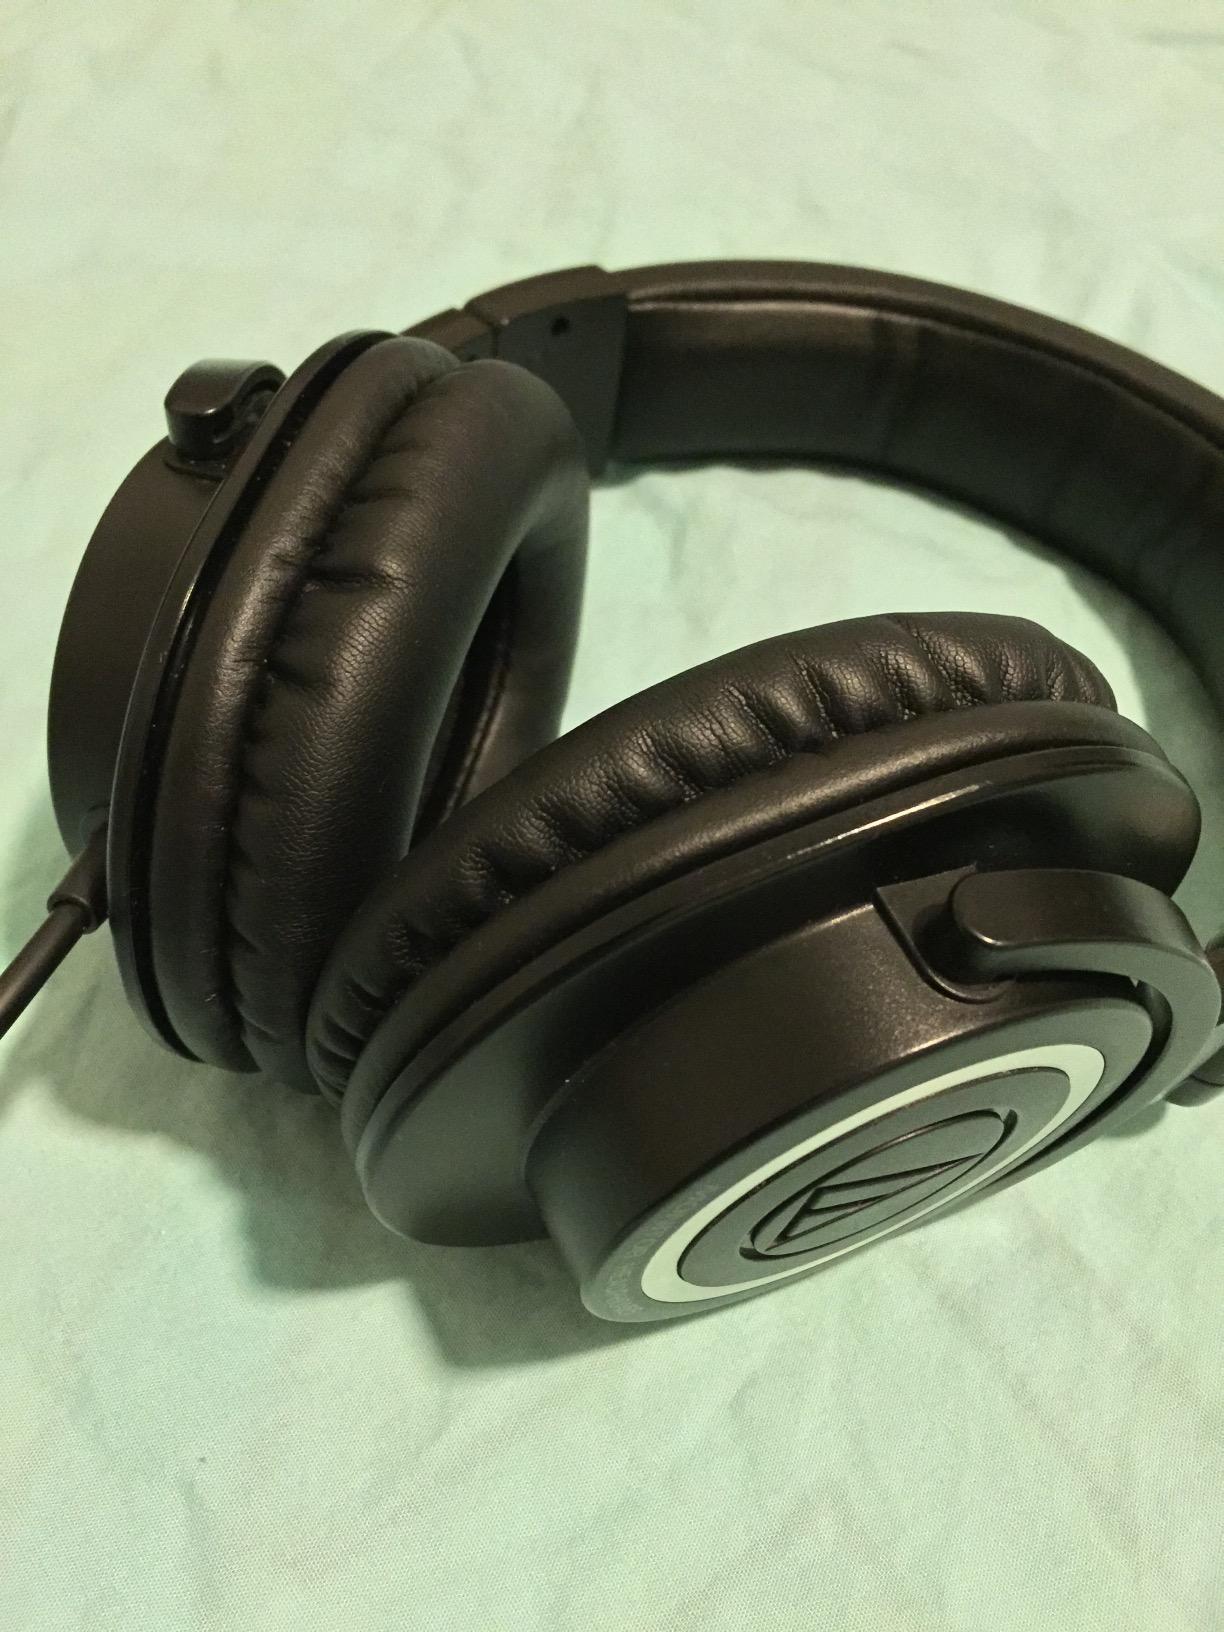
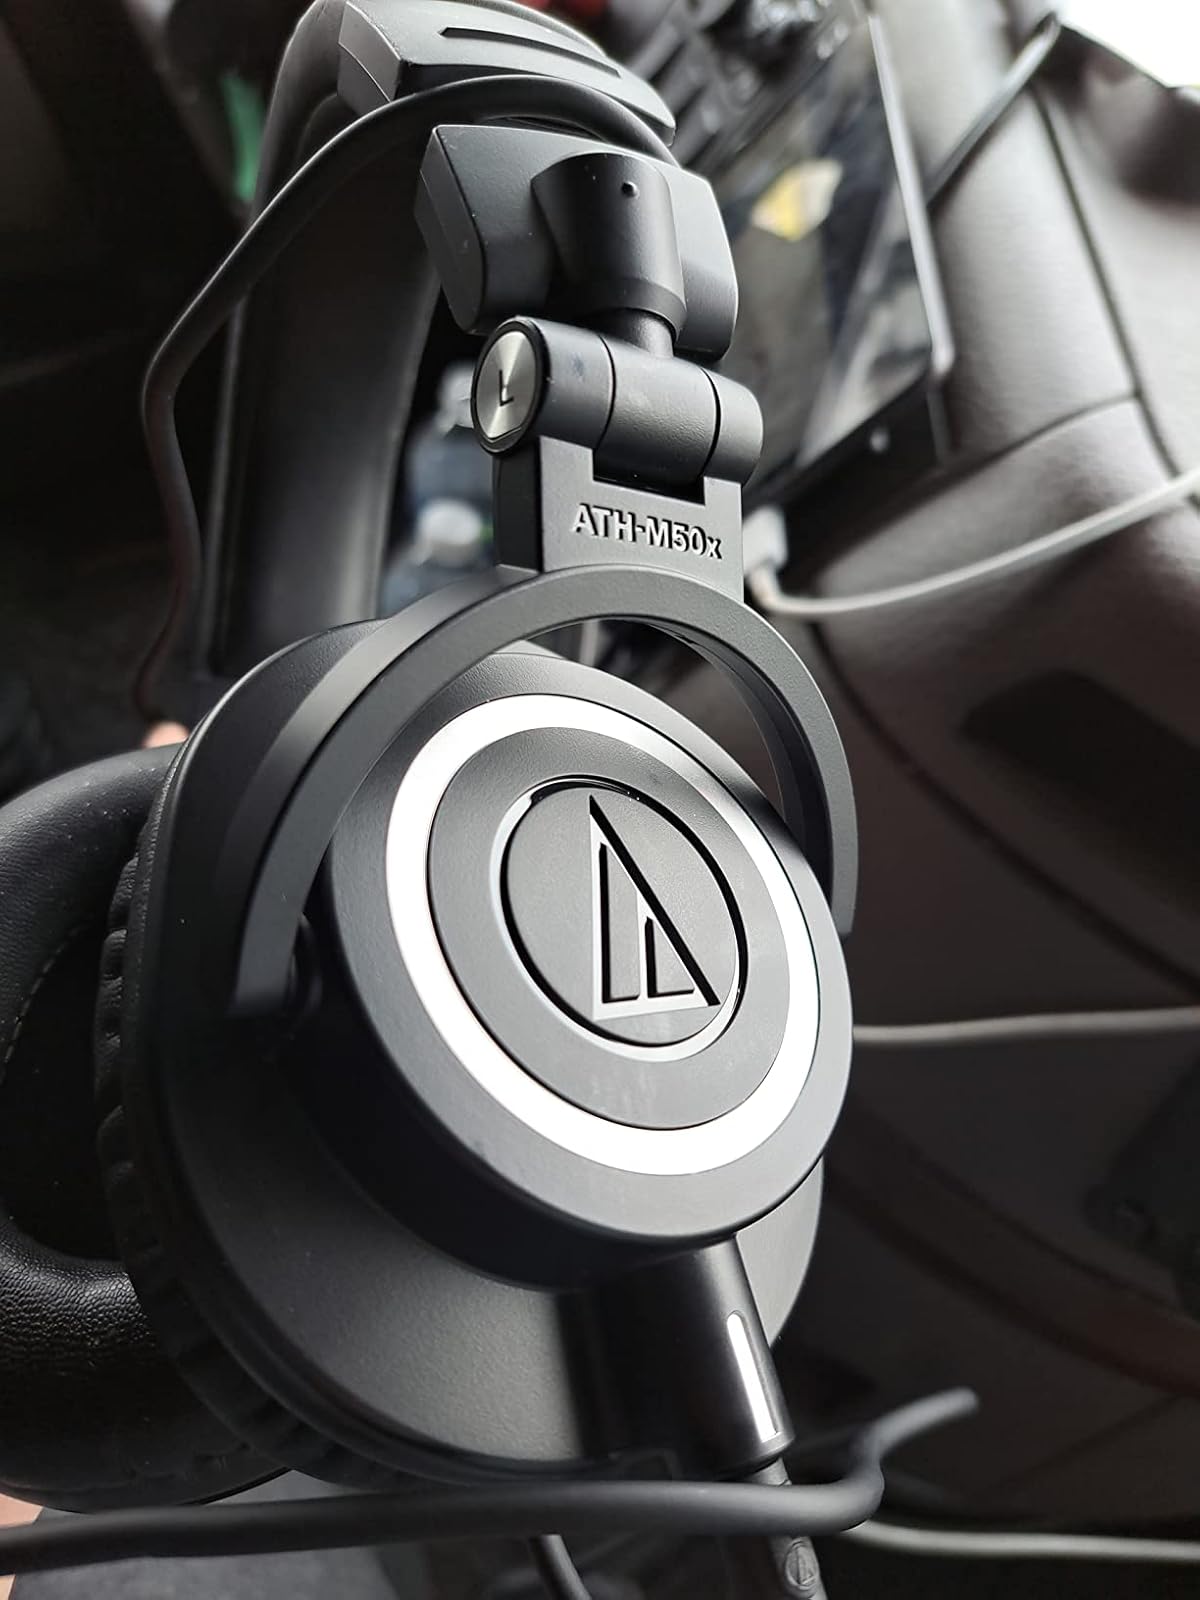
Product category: headphones
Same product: no